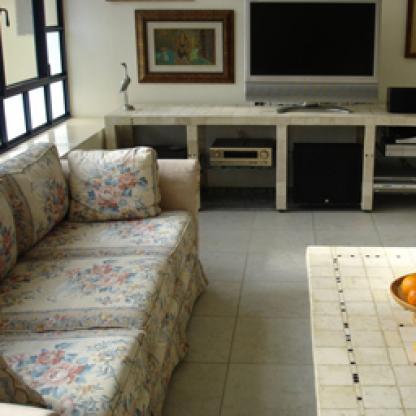
Scene: Indoor